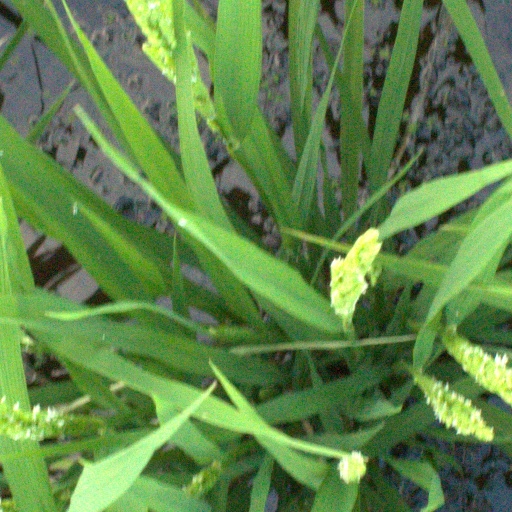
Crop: rice